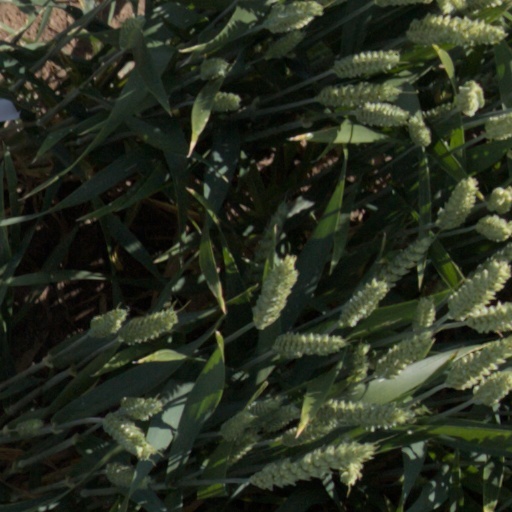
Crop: wheat